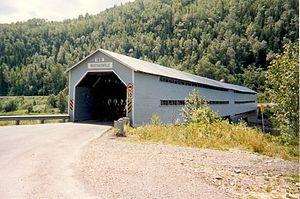
Pont couvert à Routhierville (Québec, Canada) dans les années 1990.
La Matapédia est une municipalité régionale de comté située dans l'Est du Canada dans la région administrative du Bas-Saint-Laurent au Québec à l'entrée de la péninsule gaspésienne.
Le pont de Routhierville est un pont couvert construit en 1931 qui franchit la rivière Matapédia dans le cœur du hameau du territoire non-organisé de Routhierville à la frontière orientale de la vallée de la Matapédia au Bas-Saint-Laurent. Le pont apparaît sur une carte à puce de la compagnie QuébecTel. Ce dernier a été classé monument historique en 2009.
Un pont couvert est un pont construit le plus souvent en bois, mais parfois aussi en maçonnerie. Il comporte un plancher supporté par des longerons ou des traverses, appuyé sur deux poutres triangulées et couvert d'une toiture, d'où son nom.
Un pont est une construction qui permet de franchir un obstacle naturel ou artificiel en passant par-dessus. Le franchissement supporte le passage d'humains et de véhicules dans le cas d'un pont routier, ou d'eau dans le cas d'un aqueduc. On désigne également comme écoduc ou écopont, des passages construits ou « réservés » dans un milieu aménagé, pour permettre aux espèces animales, végétales, fongiques, etc. de traverser des obstacles construits par l'être humain ou résultant de ses activités. Les ponts font partie de la famille des ouvrages d'art. Leur construction relève du génie civil.